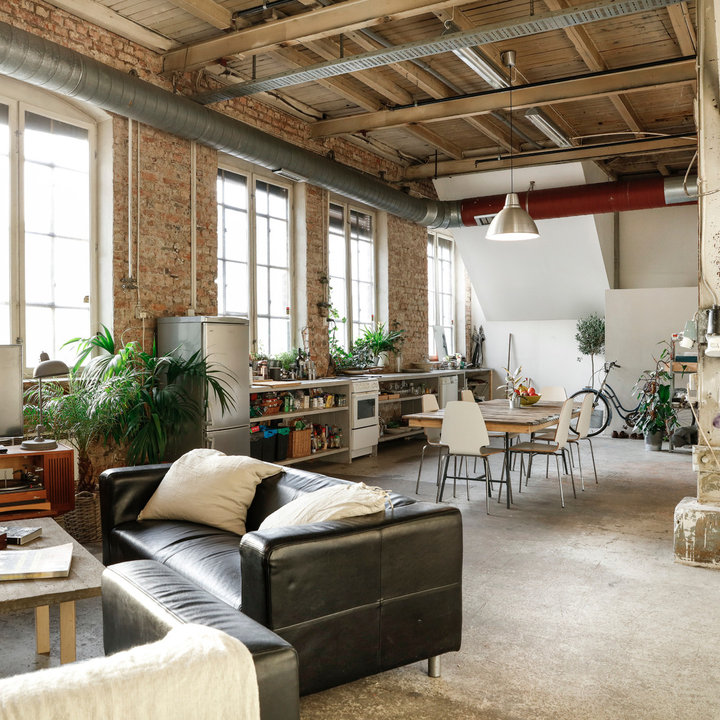
Style: Industrial